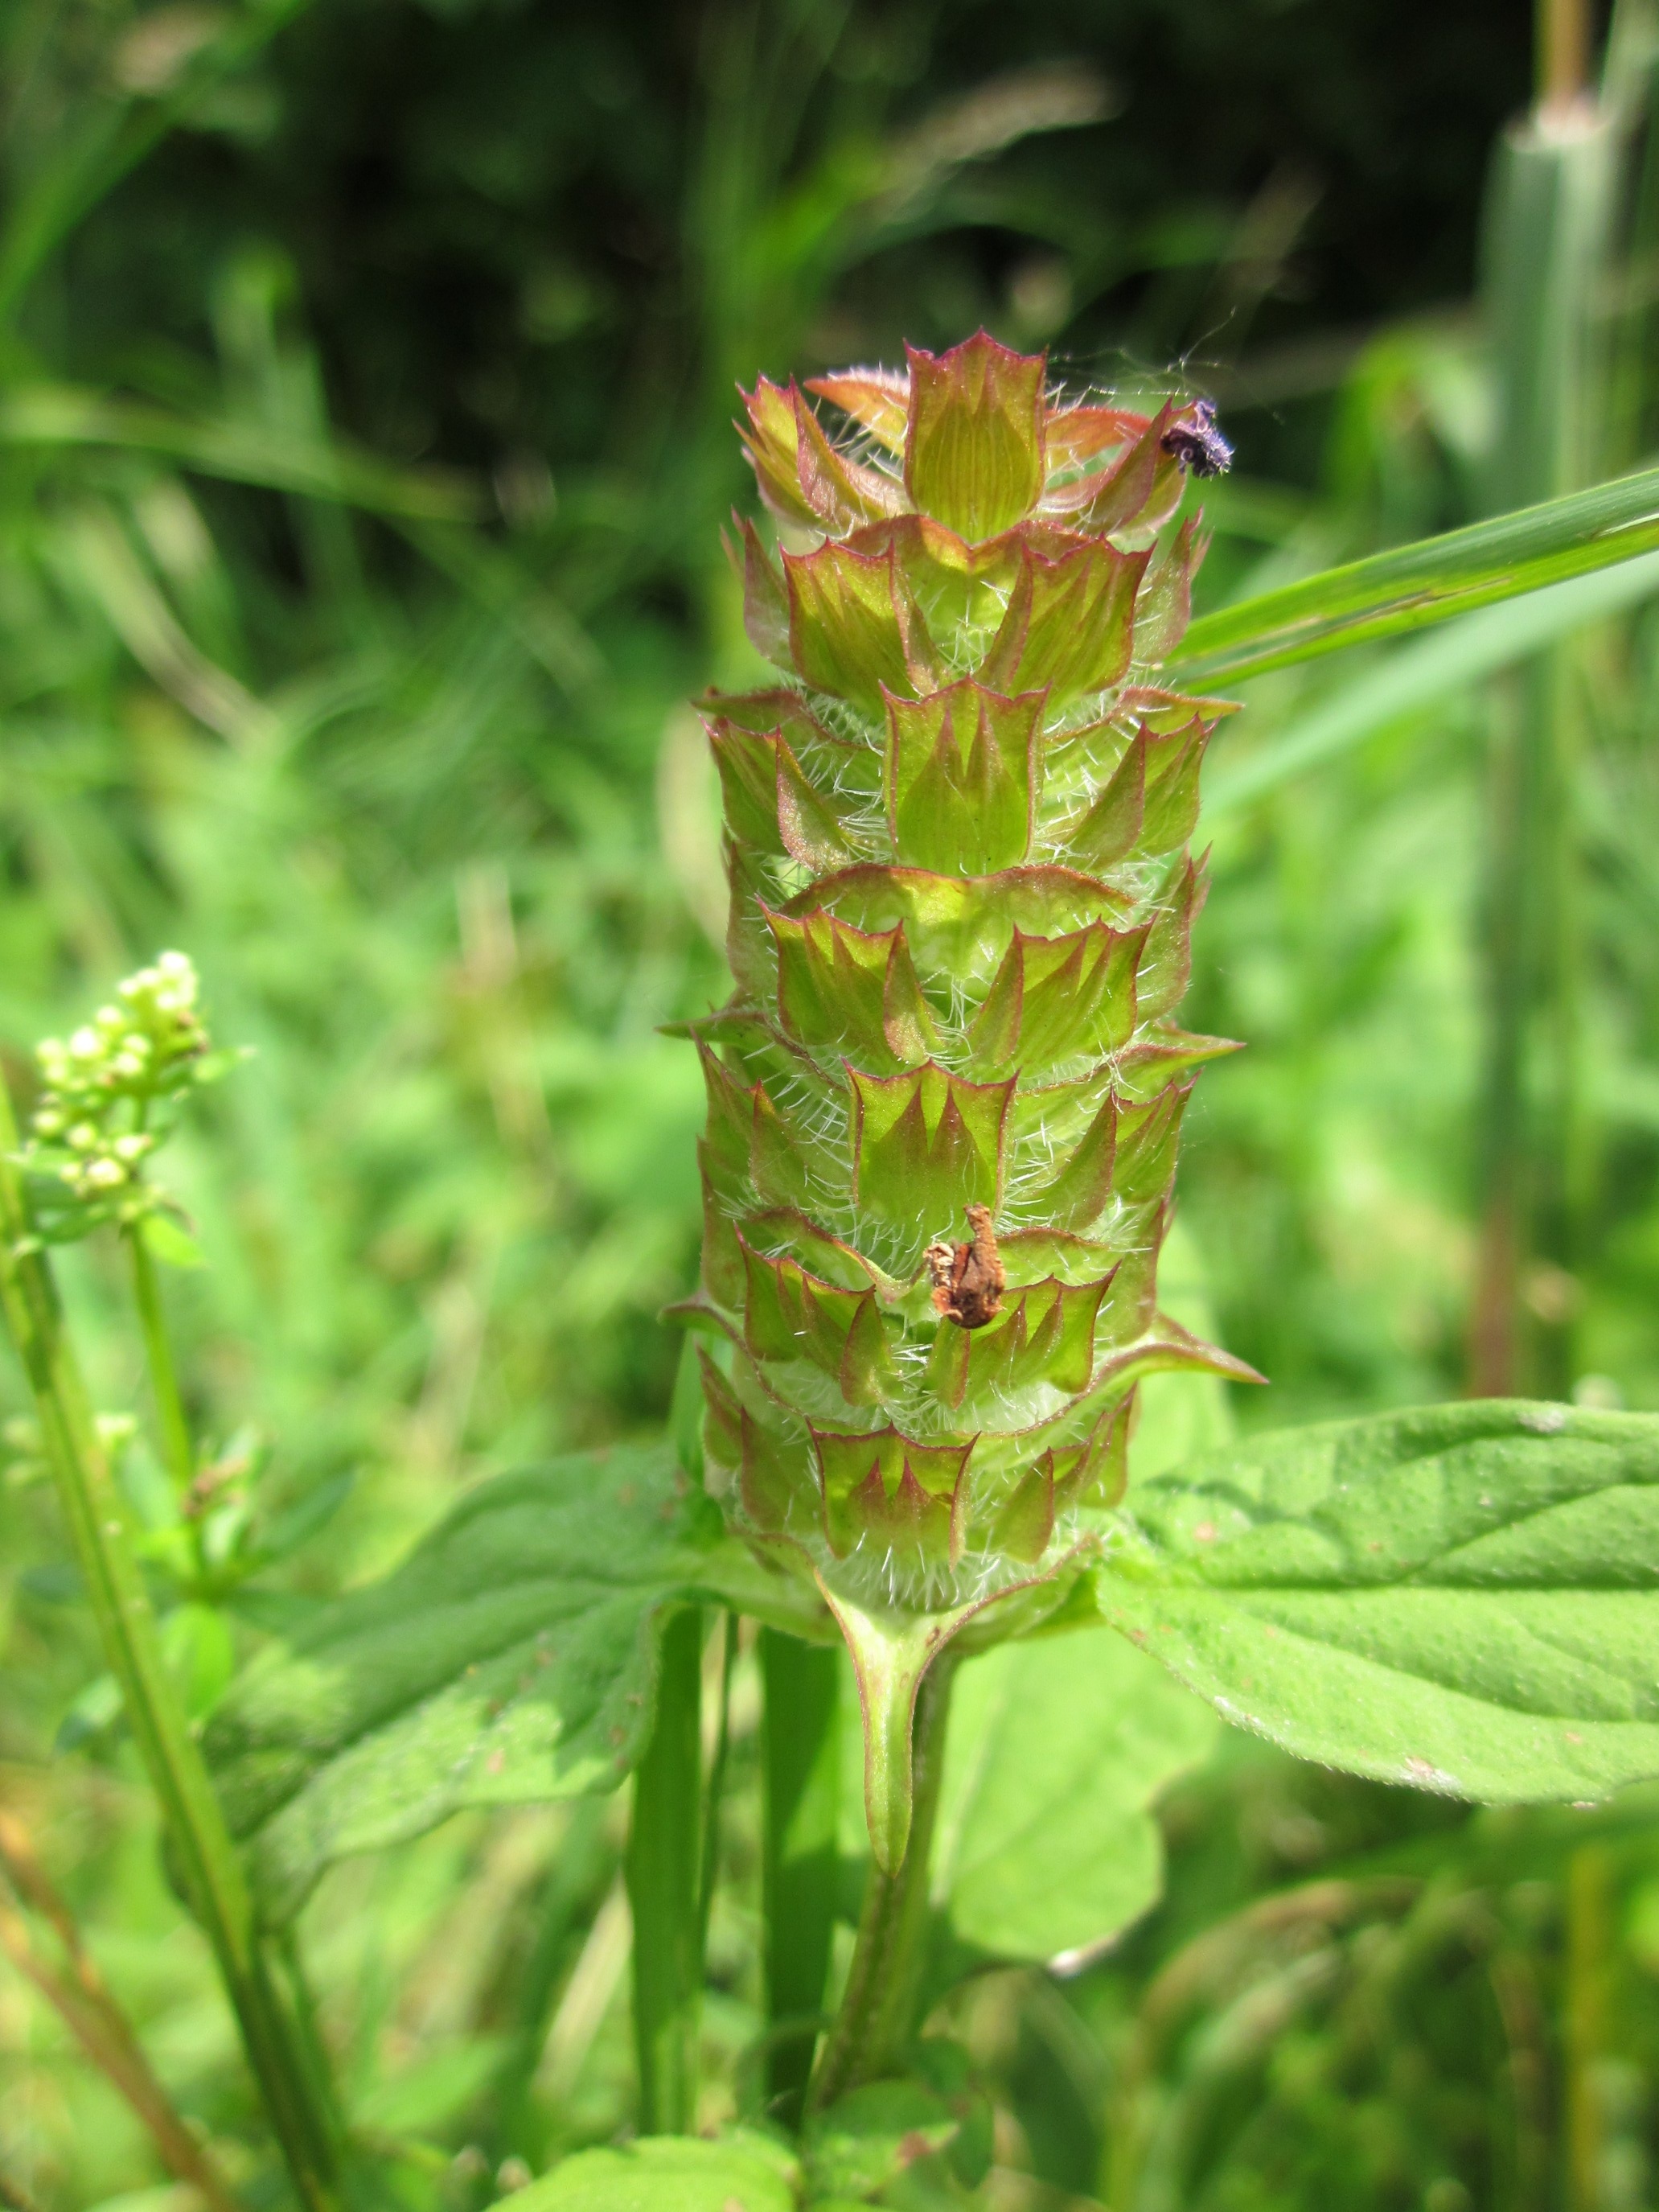
plant, leaf, flower, herb, botany, flora, wildflower, species, inflorescence, flowering plant, prunella vulgaris, annual plant, common self heal, heal all, grass family, plant stem, land plant